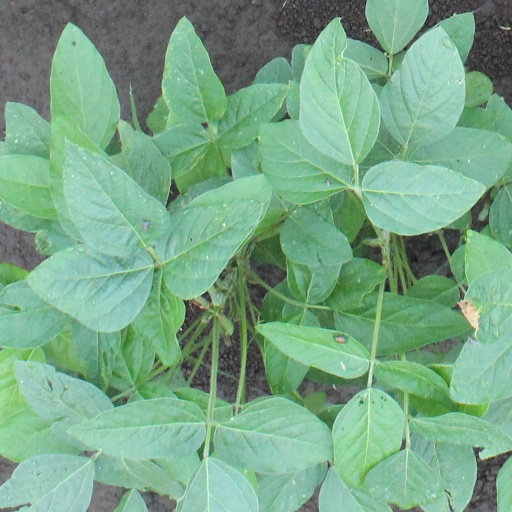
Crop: soybean